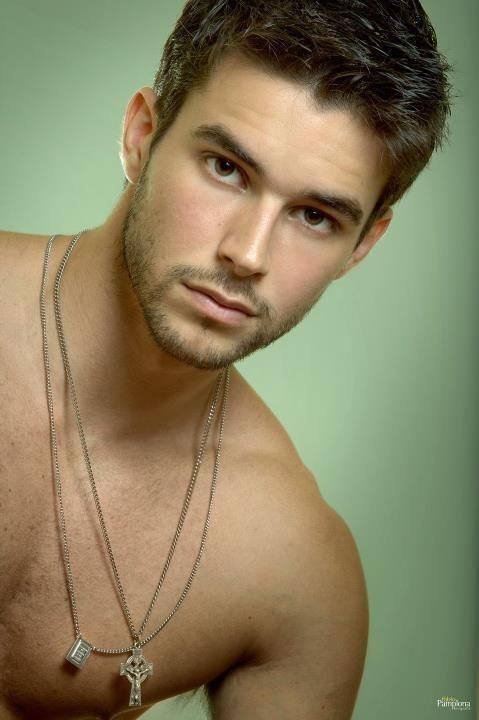
Gender: men